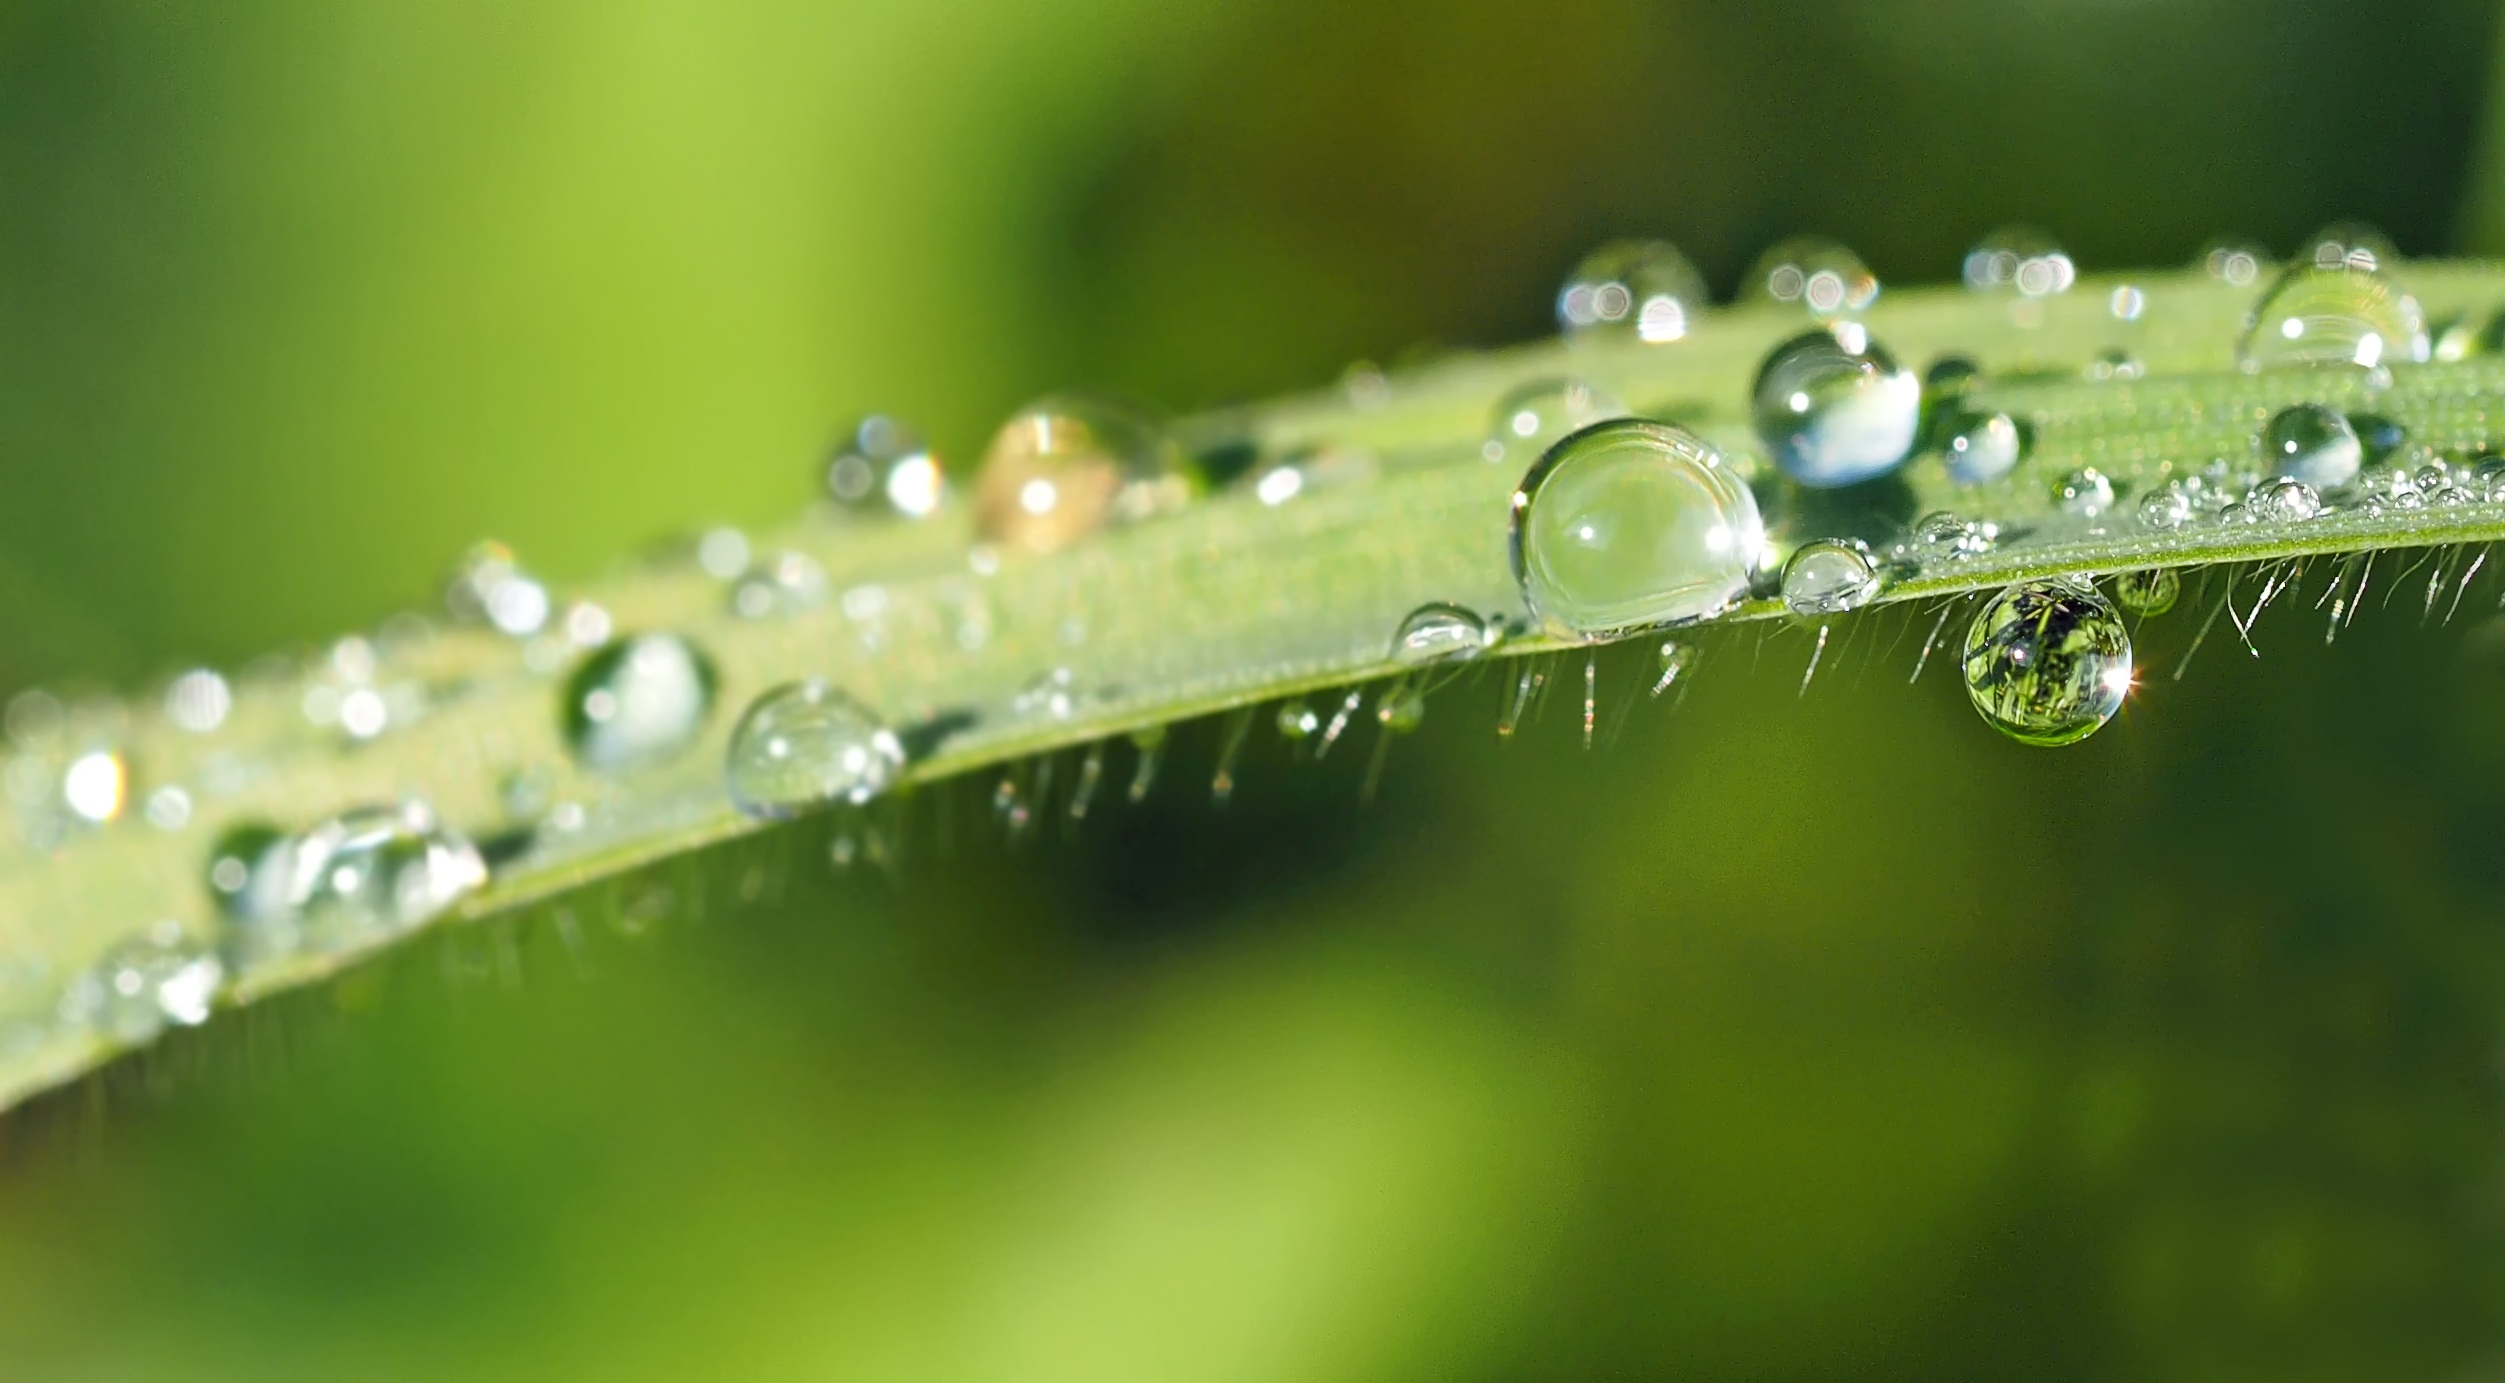
water, nature, grass, drop, dew, plant, photography, leaf, flower, live, green, flora, close up, moisture, macro photography, plant stem